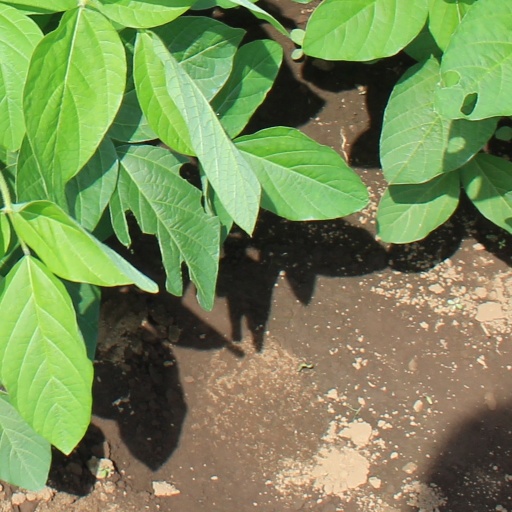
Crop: soybean